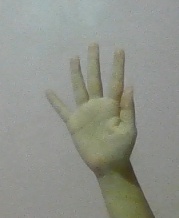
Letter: sheen